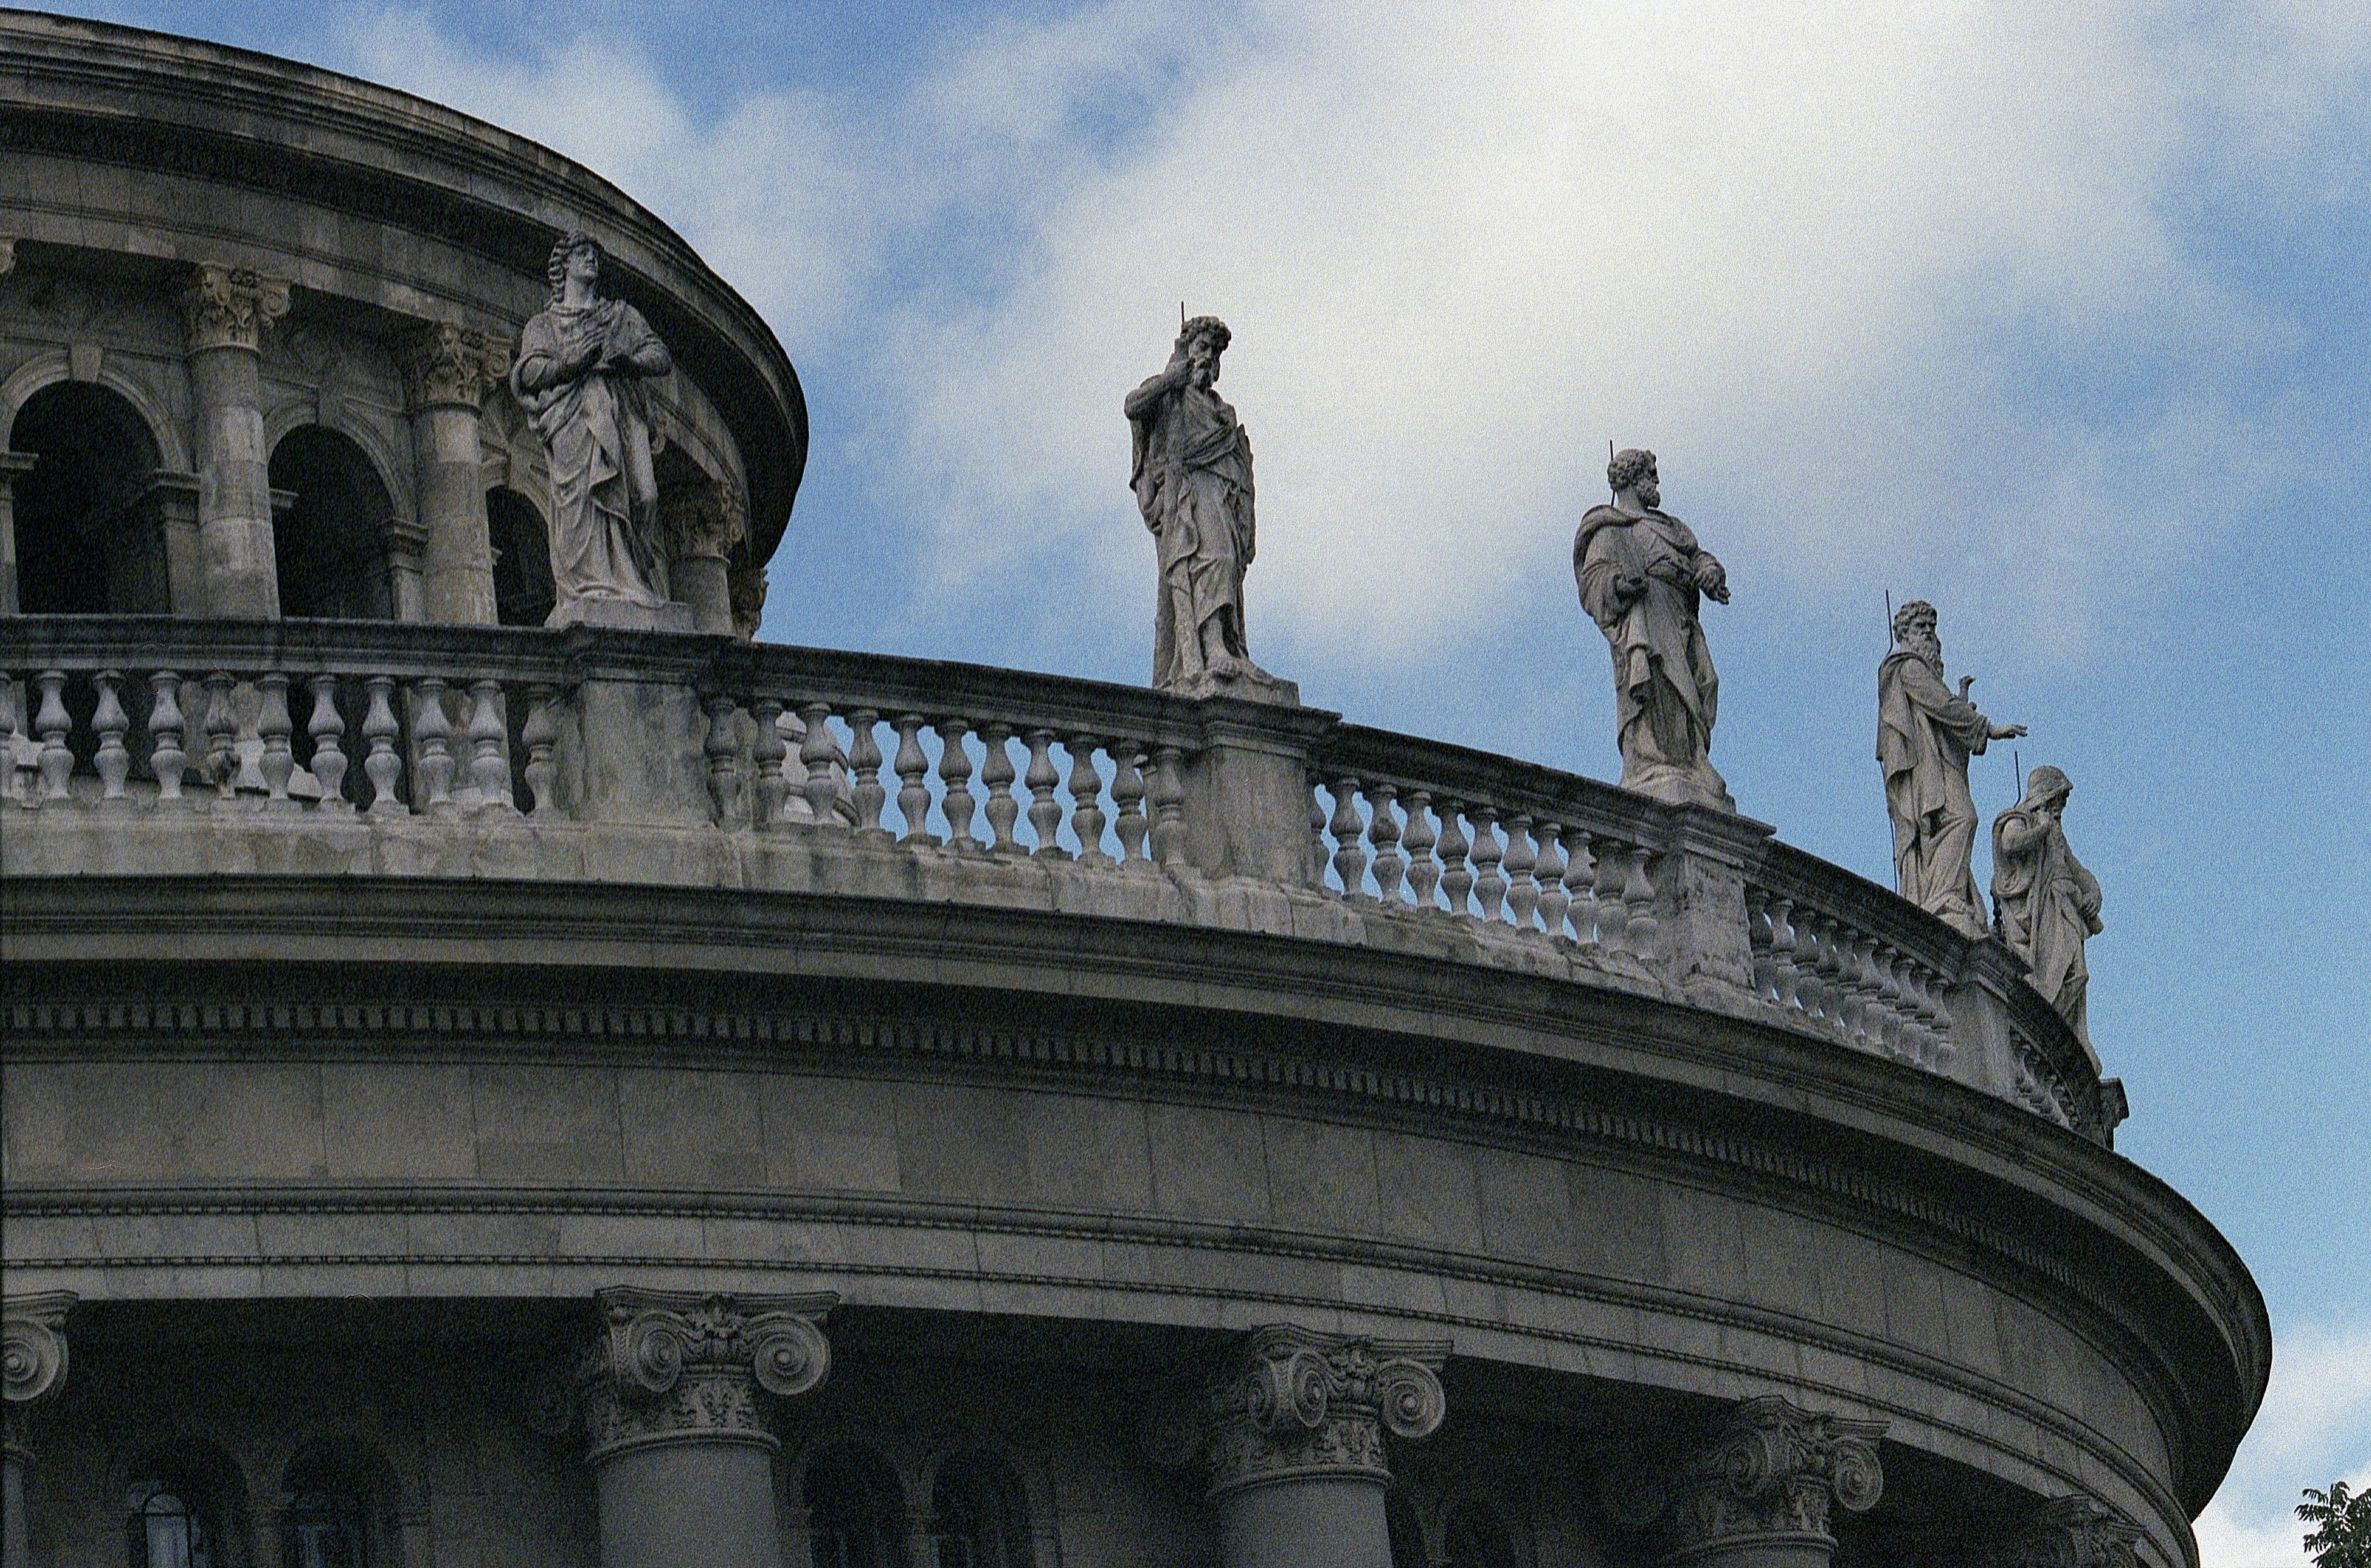
outdoor, architecture, sky, building, old, city, stone, monument, travel, europe, statue, arch, religion, landmark, facade, blue, church, cathedral, exterior, attraction, historic, christian, tourism, sculpture, religious, catholic, temple, faith, statues, budapest, culture, history, christianity, worship, style, famous, historical, basilica, saints, ancient rome, ancient history